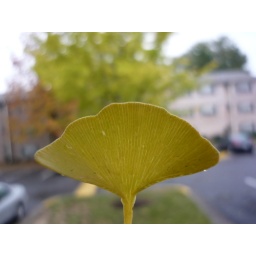
- from the green tree in the background.